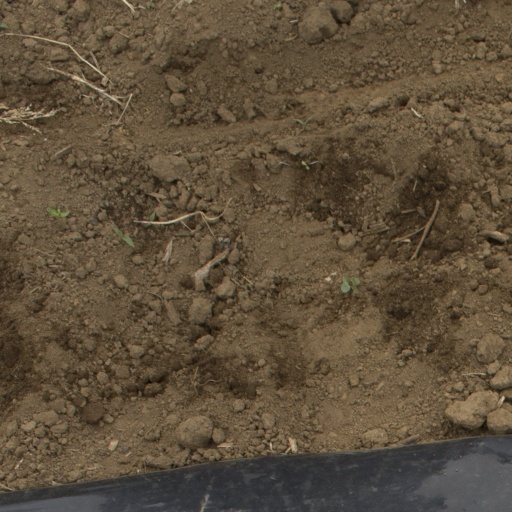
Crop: Jerusalem artichoke